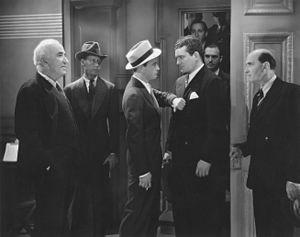
Frank Sheridan est un acteur américain, né le 11 juin 1869 à Boston, mort le 24 novembre 1943 à Los Angeles.